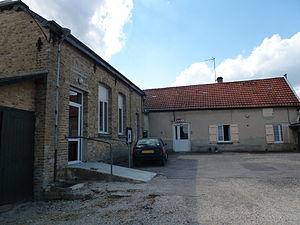
Auboncourt-Vauzelles est une commune française, située dans le département des Ardennes en région Grand Est.